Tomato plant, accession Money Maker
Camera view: vertical (180 deg); turntable rotation: 330 degrees
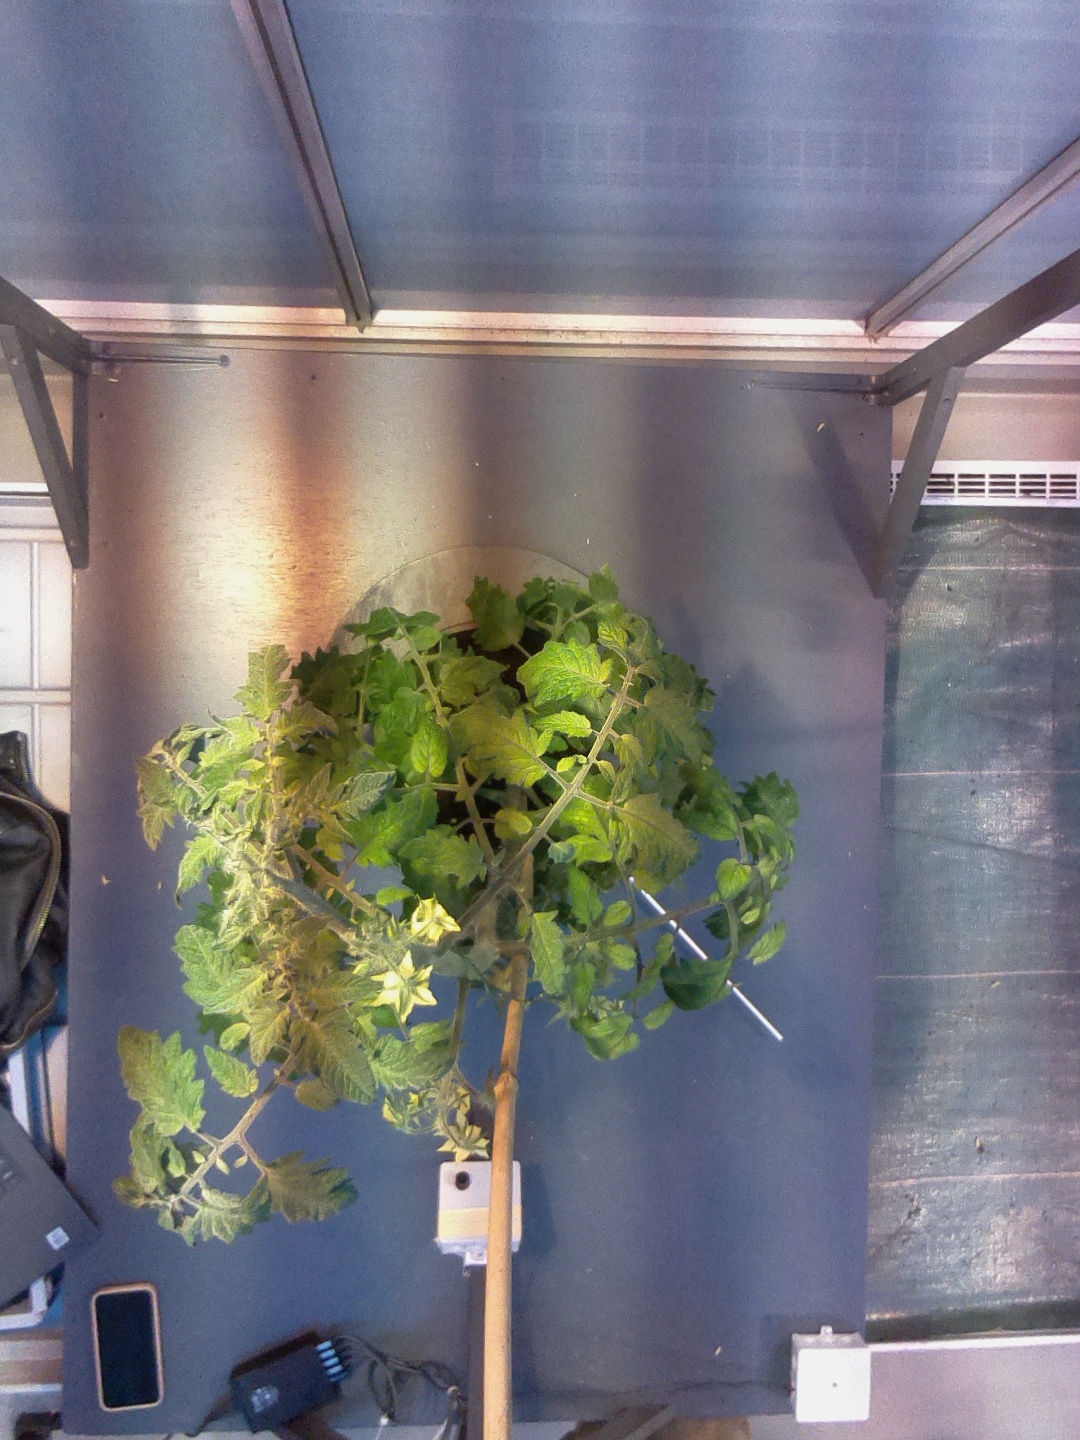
BBCH growth stage 71: 10%-20% of final fruit size